Virginia (pinnace)

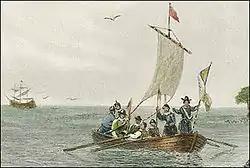
Artist's depiction of the "Virginia" pinnace

On October 17, 1608, the Popham Colony was abandoned and the colonists boarded "Virginia" and the supply ship "Mary and John" to return to England. Structurally sound after her first ocean crossing, "Virginia" had more work to do. On May 23, 1609, a new Charter of the Virginia Company, drafted by Francis Bacon, was signed by King James I of England. This Charter granted a vast extension of territory and expanded powers to the Company, spurring a renewed effort to save the remaining colony at Jamestown.